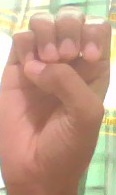
ASL sign: E